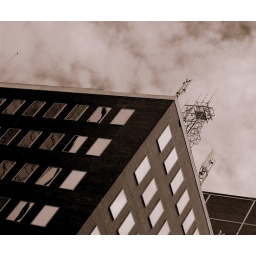
Grey brickfaced building where men in white shirts and black ties shuffle documents and papers yellowed with age LOL!